Geography of Germany

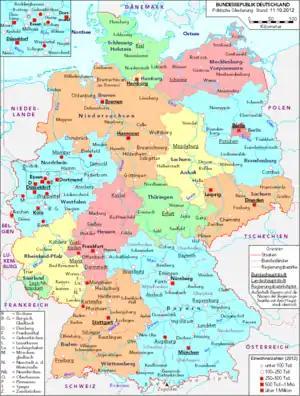
General map of Germany

Germany (German: "Deutschland") is a country in Central and Western Europe that stretches from the Alps, across the North European Plain to the North Sea and the Baltic Sea. It is the second-most populous country in Europe after Russia, and is seventh-largest country by area in the continent. The area of Germany ranked 63rd and covers , consisting of of land and of waters, smaller than Japan but larger than Republic of the Congo.